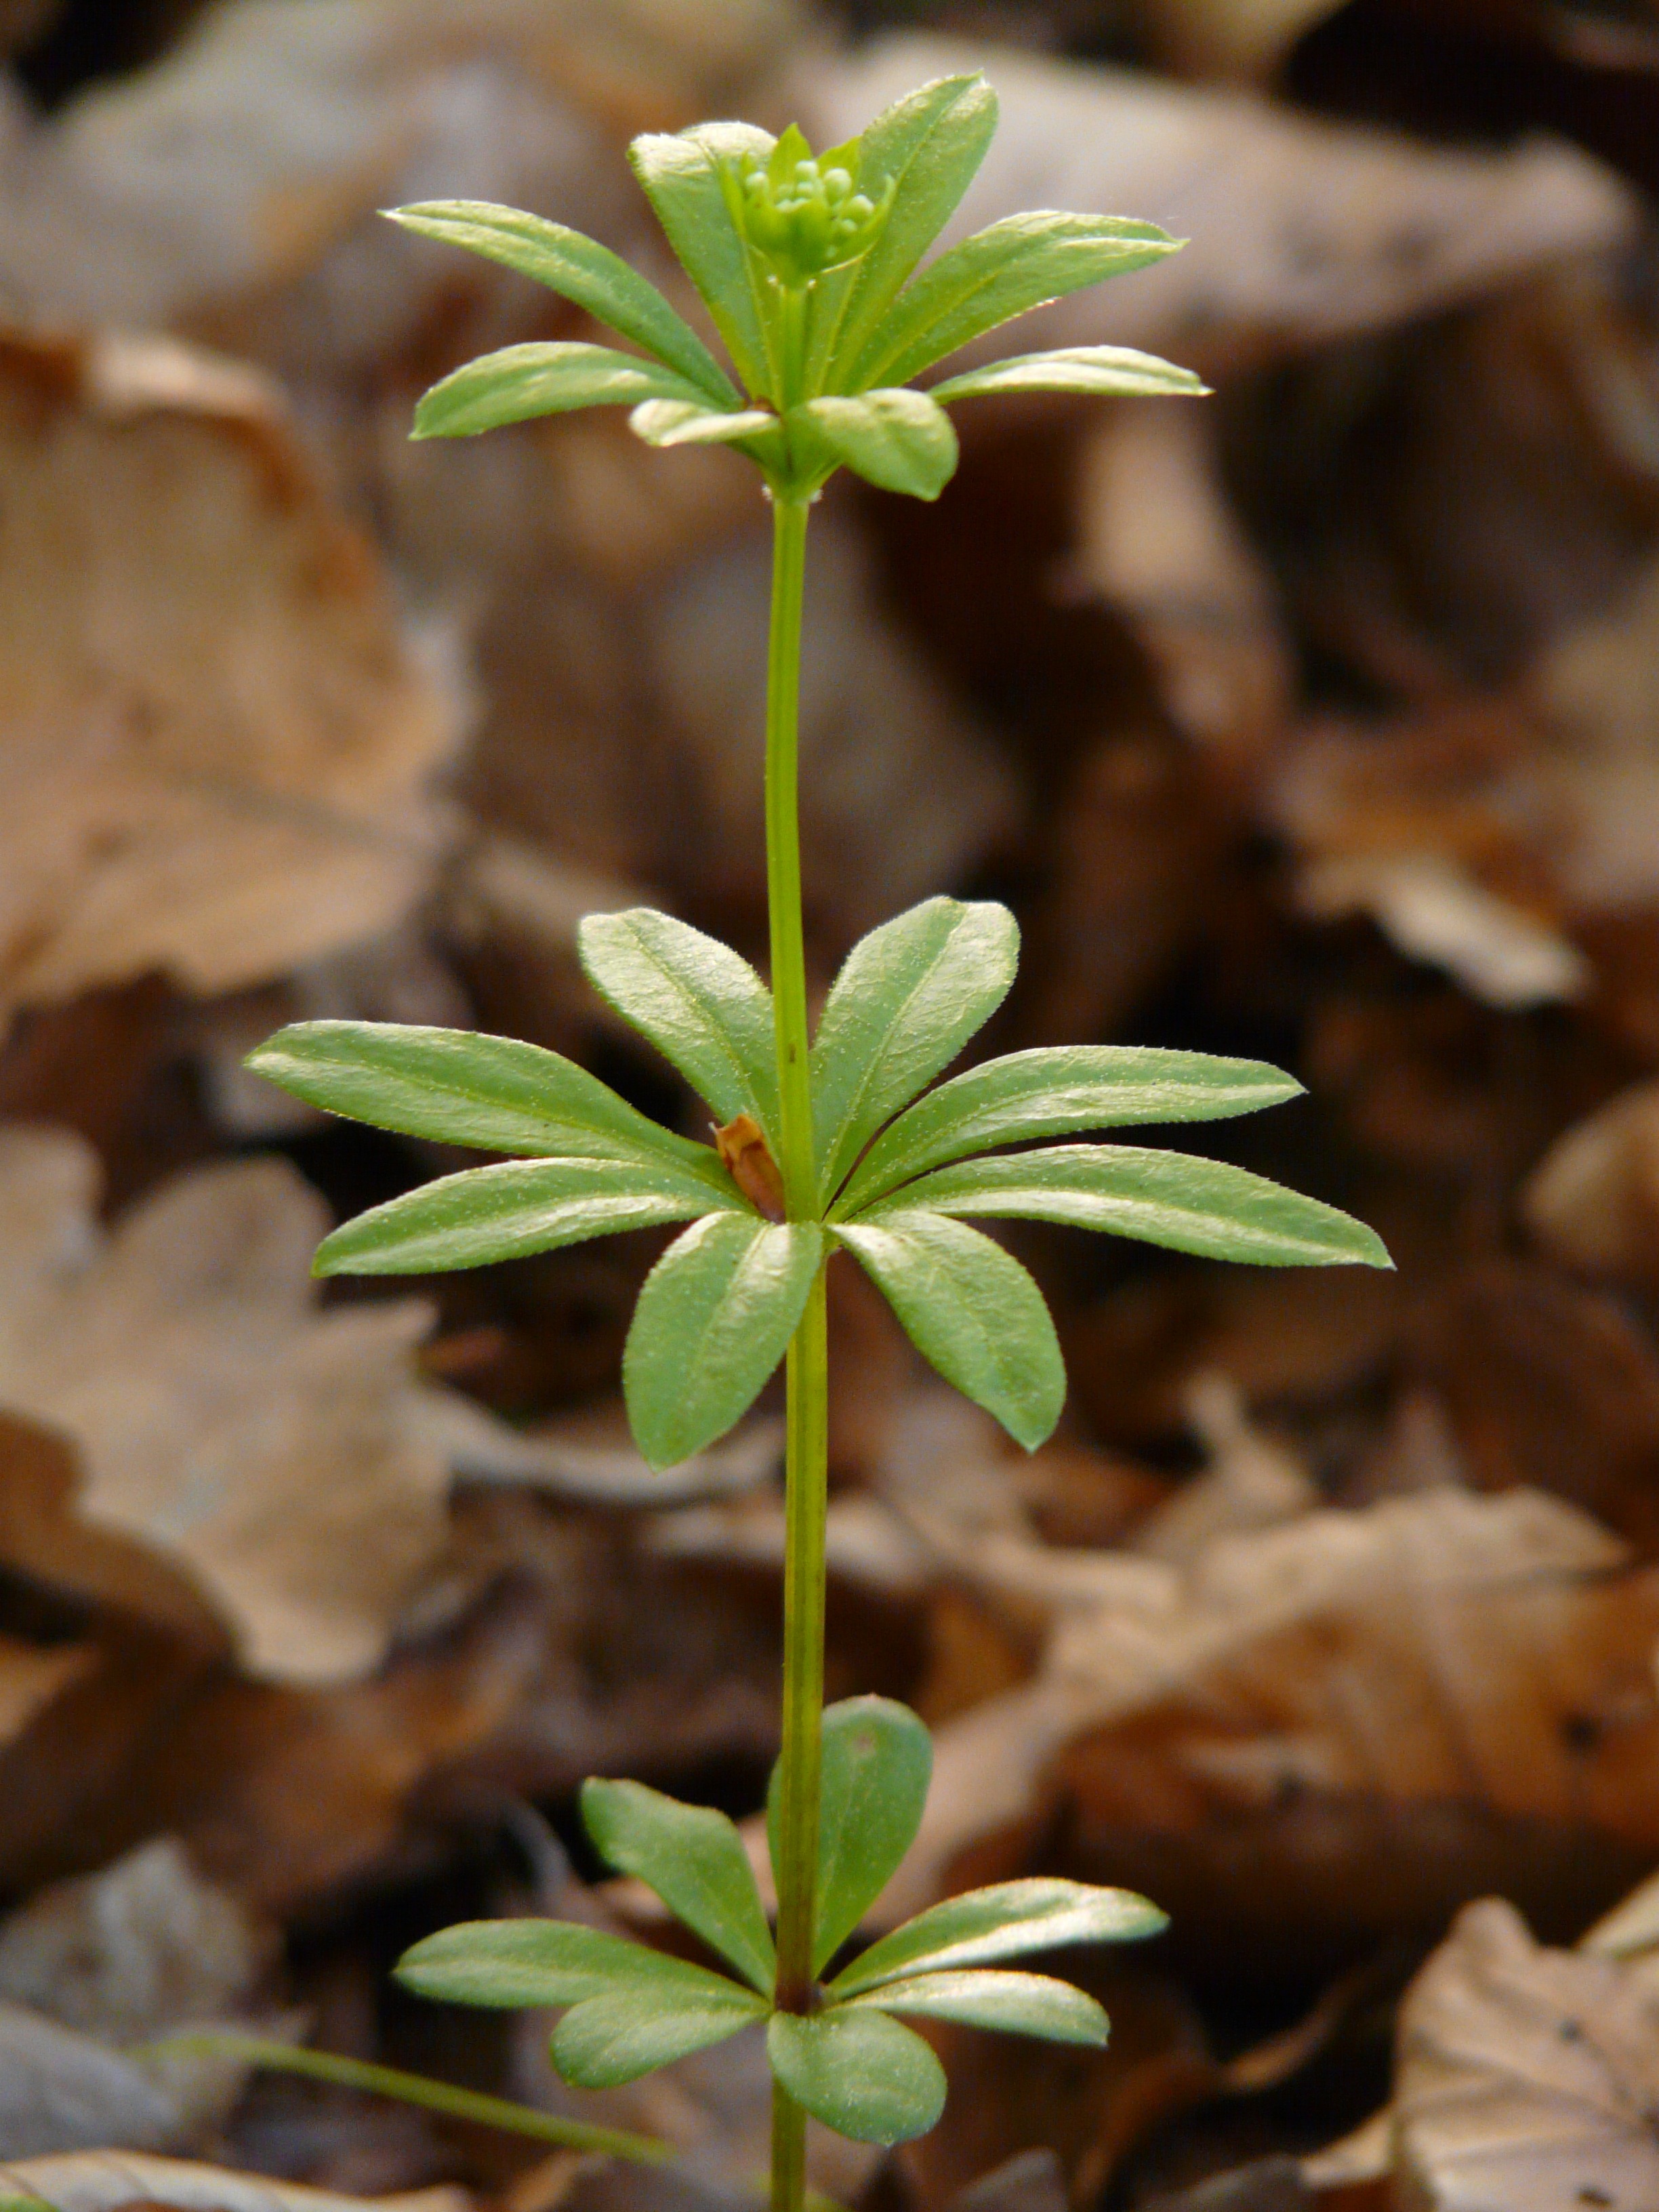
plant, leaf, flower, green, herb, botany, flora, wildflower, stalk, deciduous forest, medicinal plant, macro photography, galium, flowering plant, forest plant, woodruff, tasty plant, galium odoratum, land plant, coumarin